Thurgood Marshall

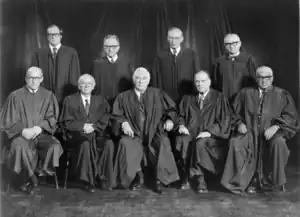
Justices of the Supreme Court of the United States, 1976. Marshall is in the bottom row, first from the right.

In February 1967, Johnson nominated Ramsey Clark to be Attorney General. The nominee's father was Tom C. Clark, an associate justice of the Supreme Court of the United States. Fearing that his son's appointment would create substantial conflicts of interest for him, the elder Clark announced his resignation from the Court. For Johnson, who had long desired to nominate a non-white justice, the choice of a nominee to fill the ensuing vacancy "was as easy as it was obvious", according to the scholar Henry J. Abraham. Although the President briefly considered selecting William H. Hastie (an African-American appellate judge from Philadelphia) or a female candidate, he decided to choose Marshall. Johnson announced the nomination in the White House Rose Garden on June 13, declaring that Marshall "deserves the appointment... I believe that it is the right thing to do, the right time to do it, the right man and the right place."